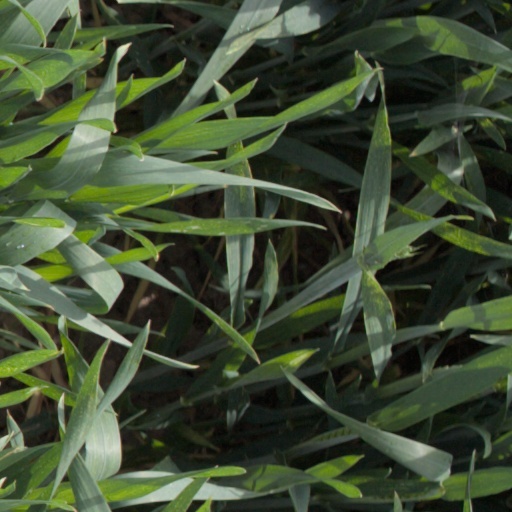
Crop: wheat